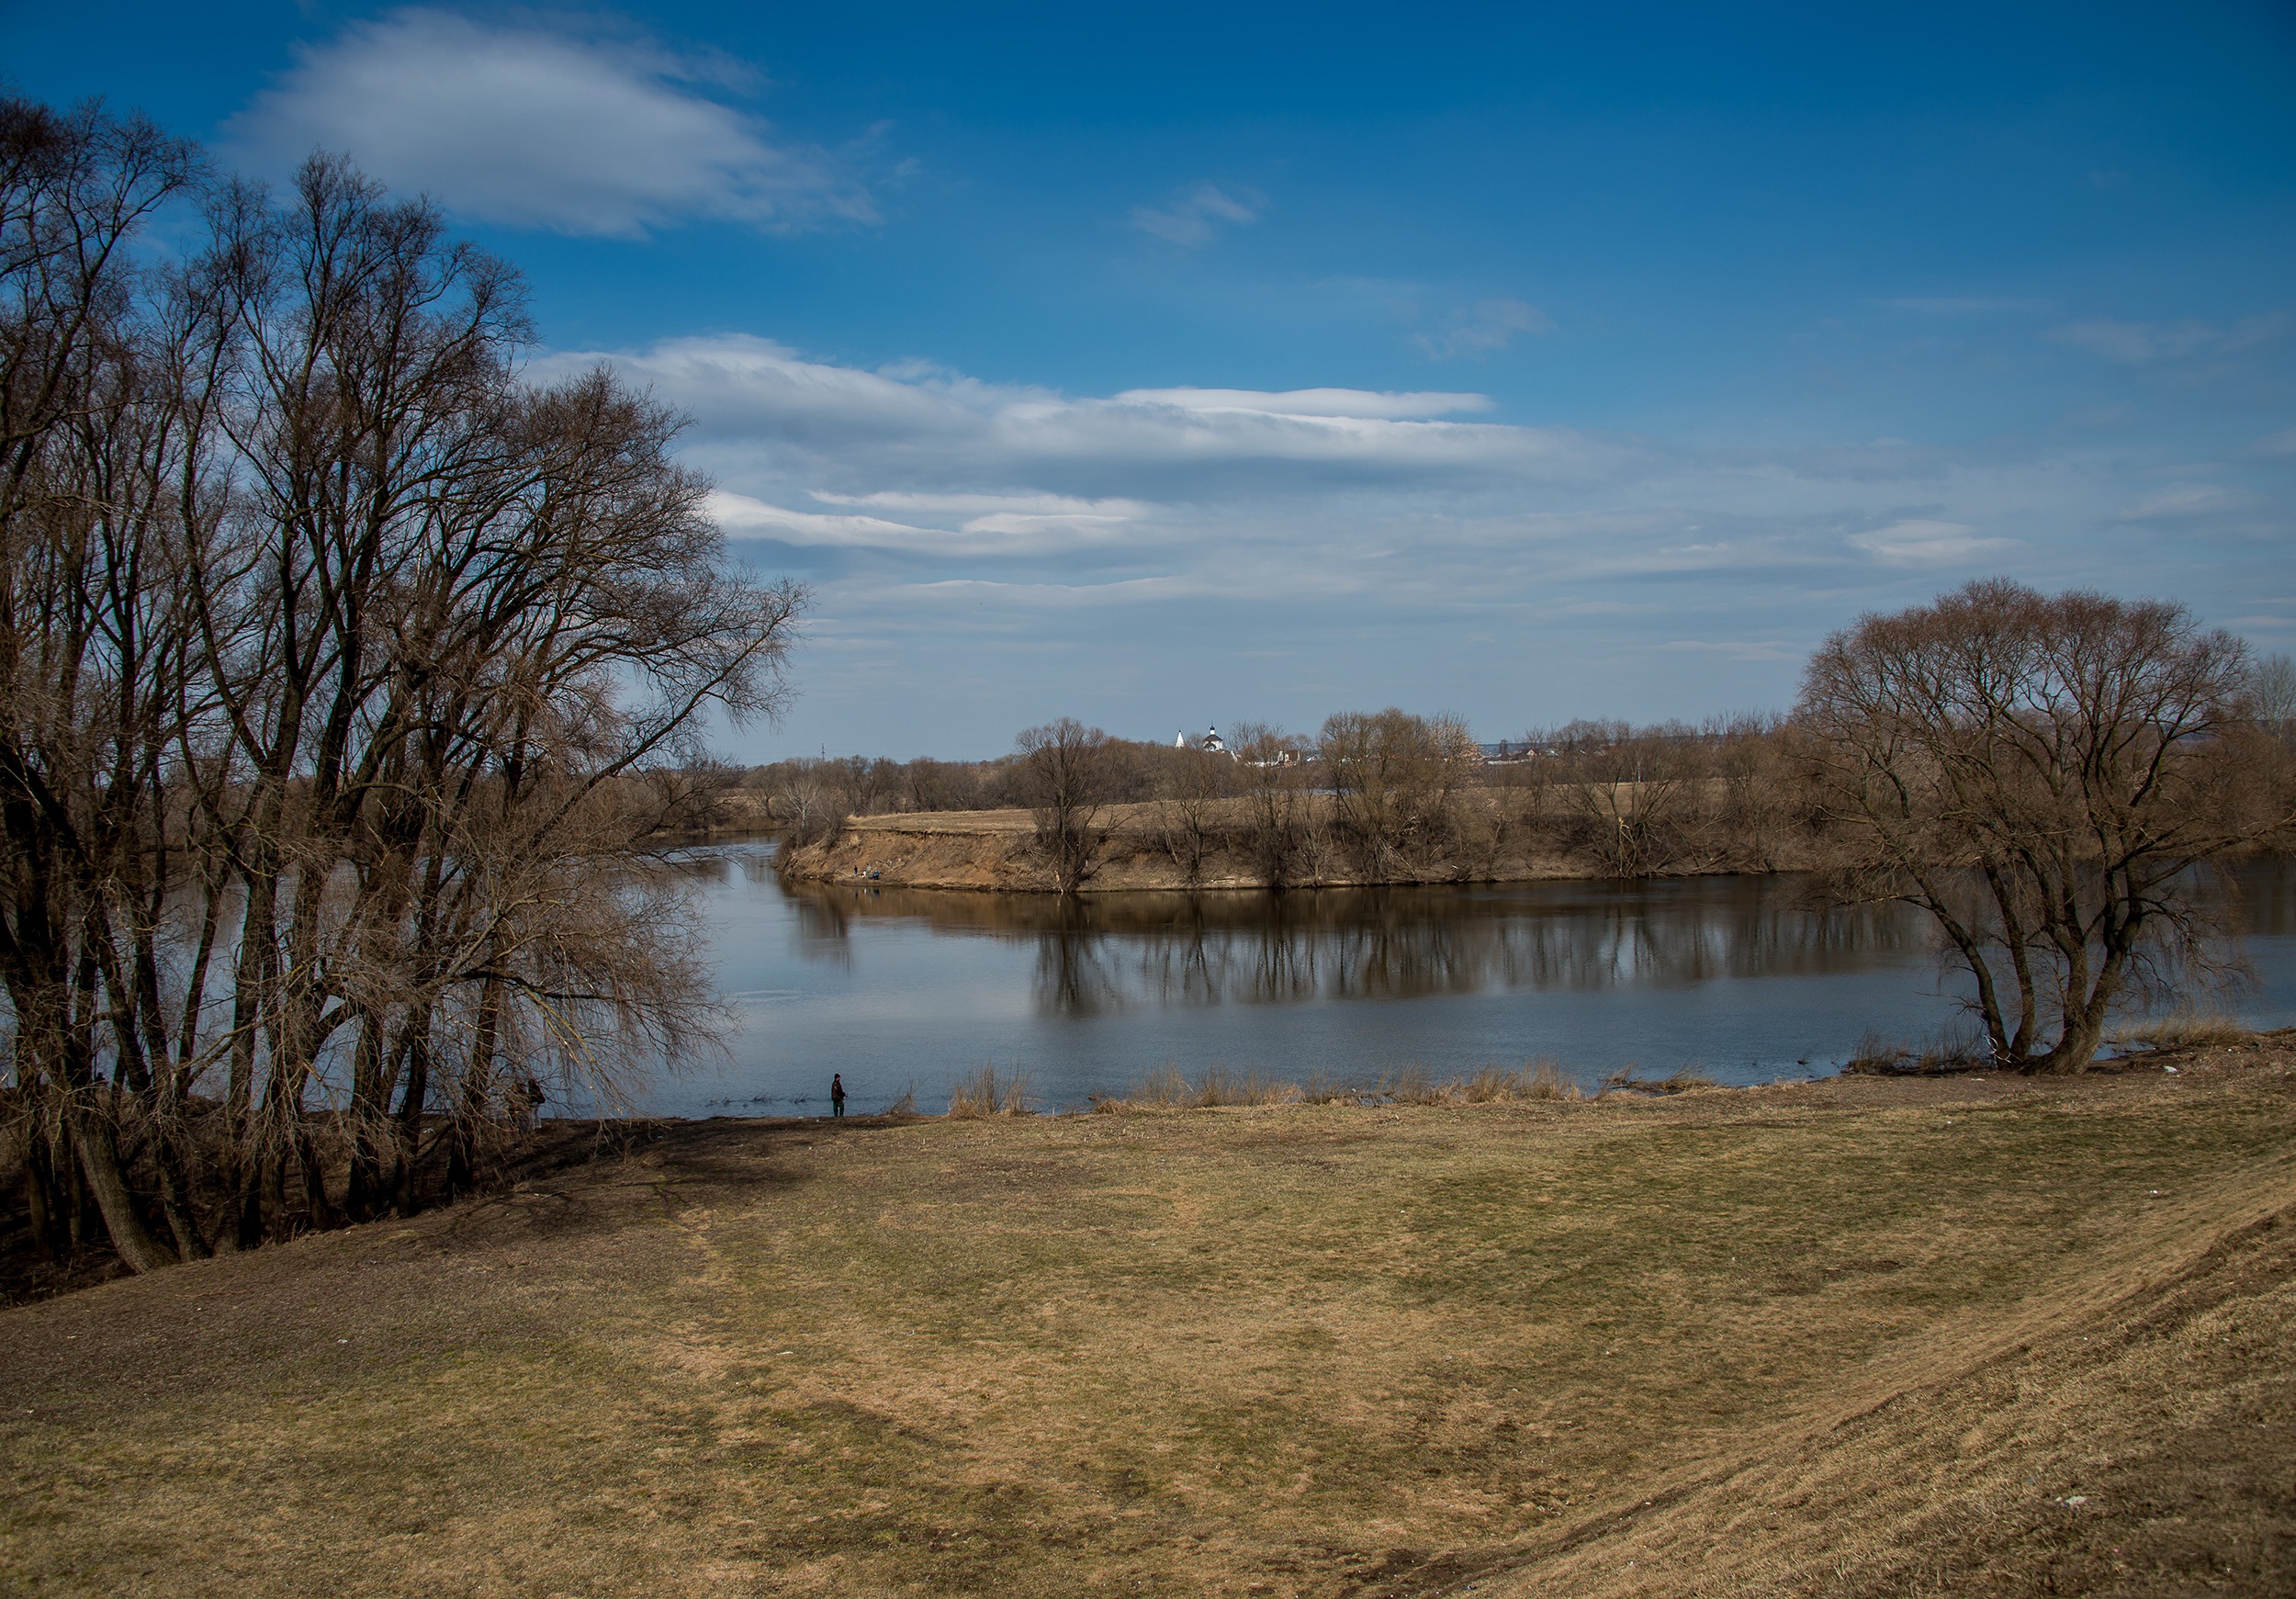
landscape, tree, water, nature, marsh, wilderness, sky, morning, lake, river, pond, reflection, autumn, reservoir, body of water, wetland, russia, habitat, loch, rural area, natural environment, moskva river